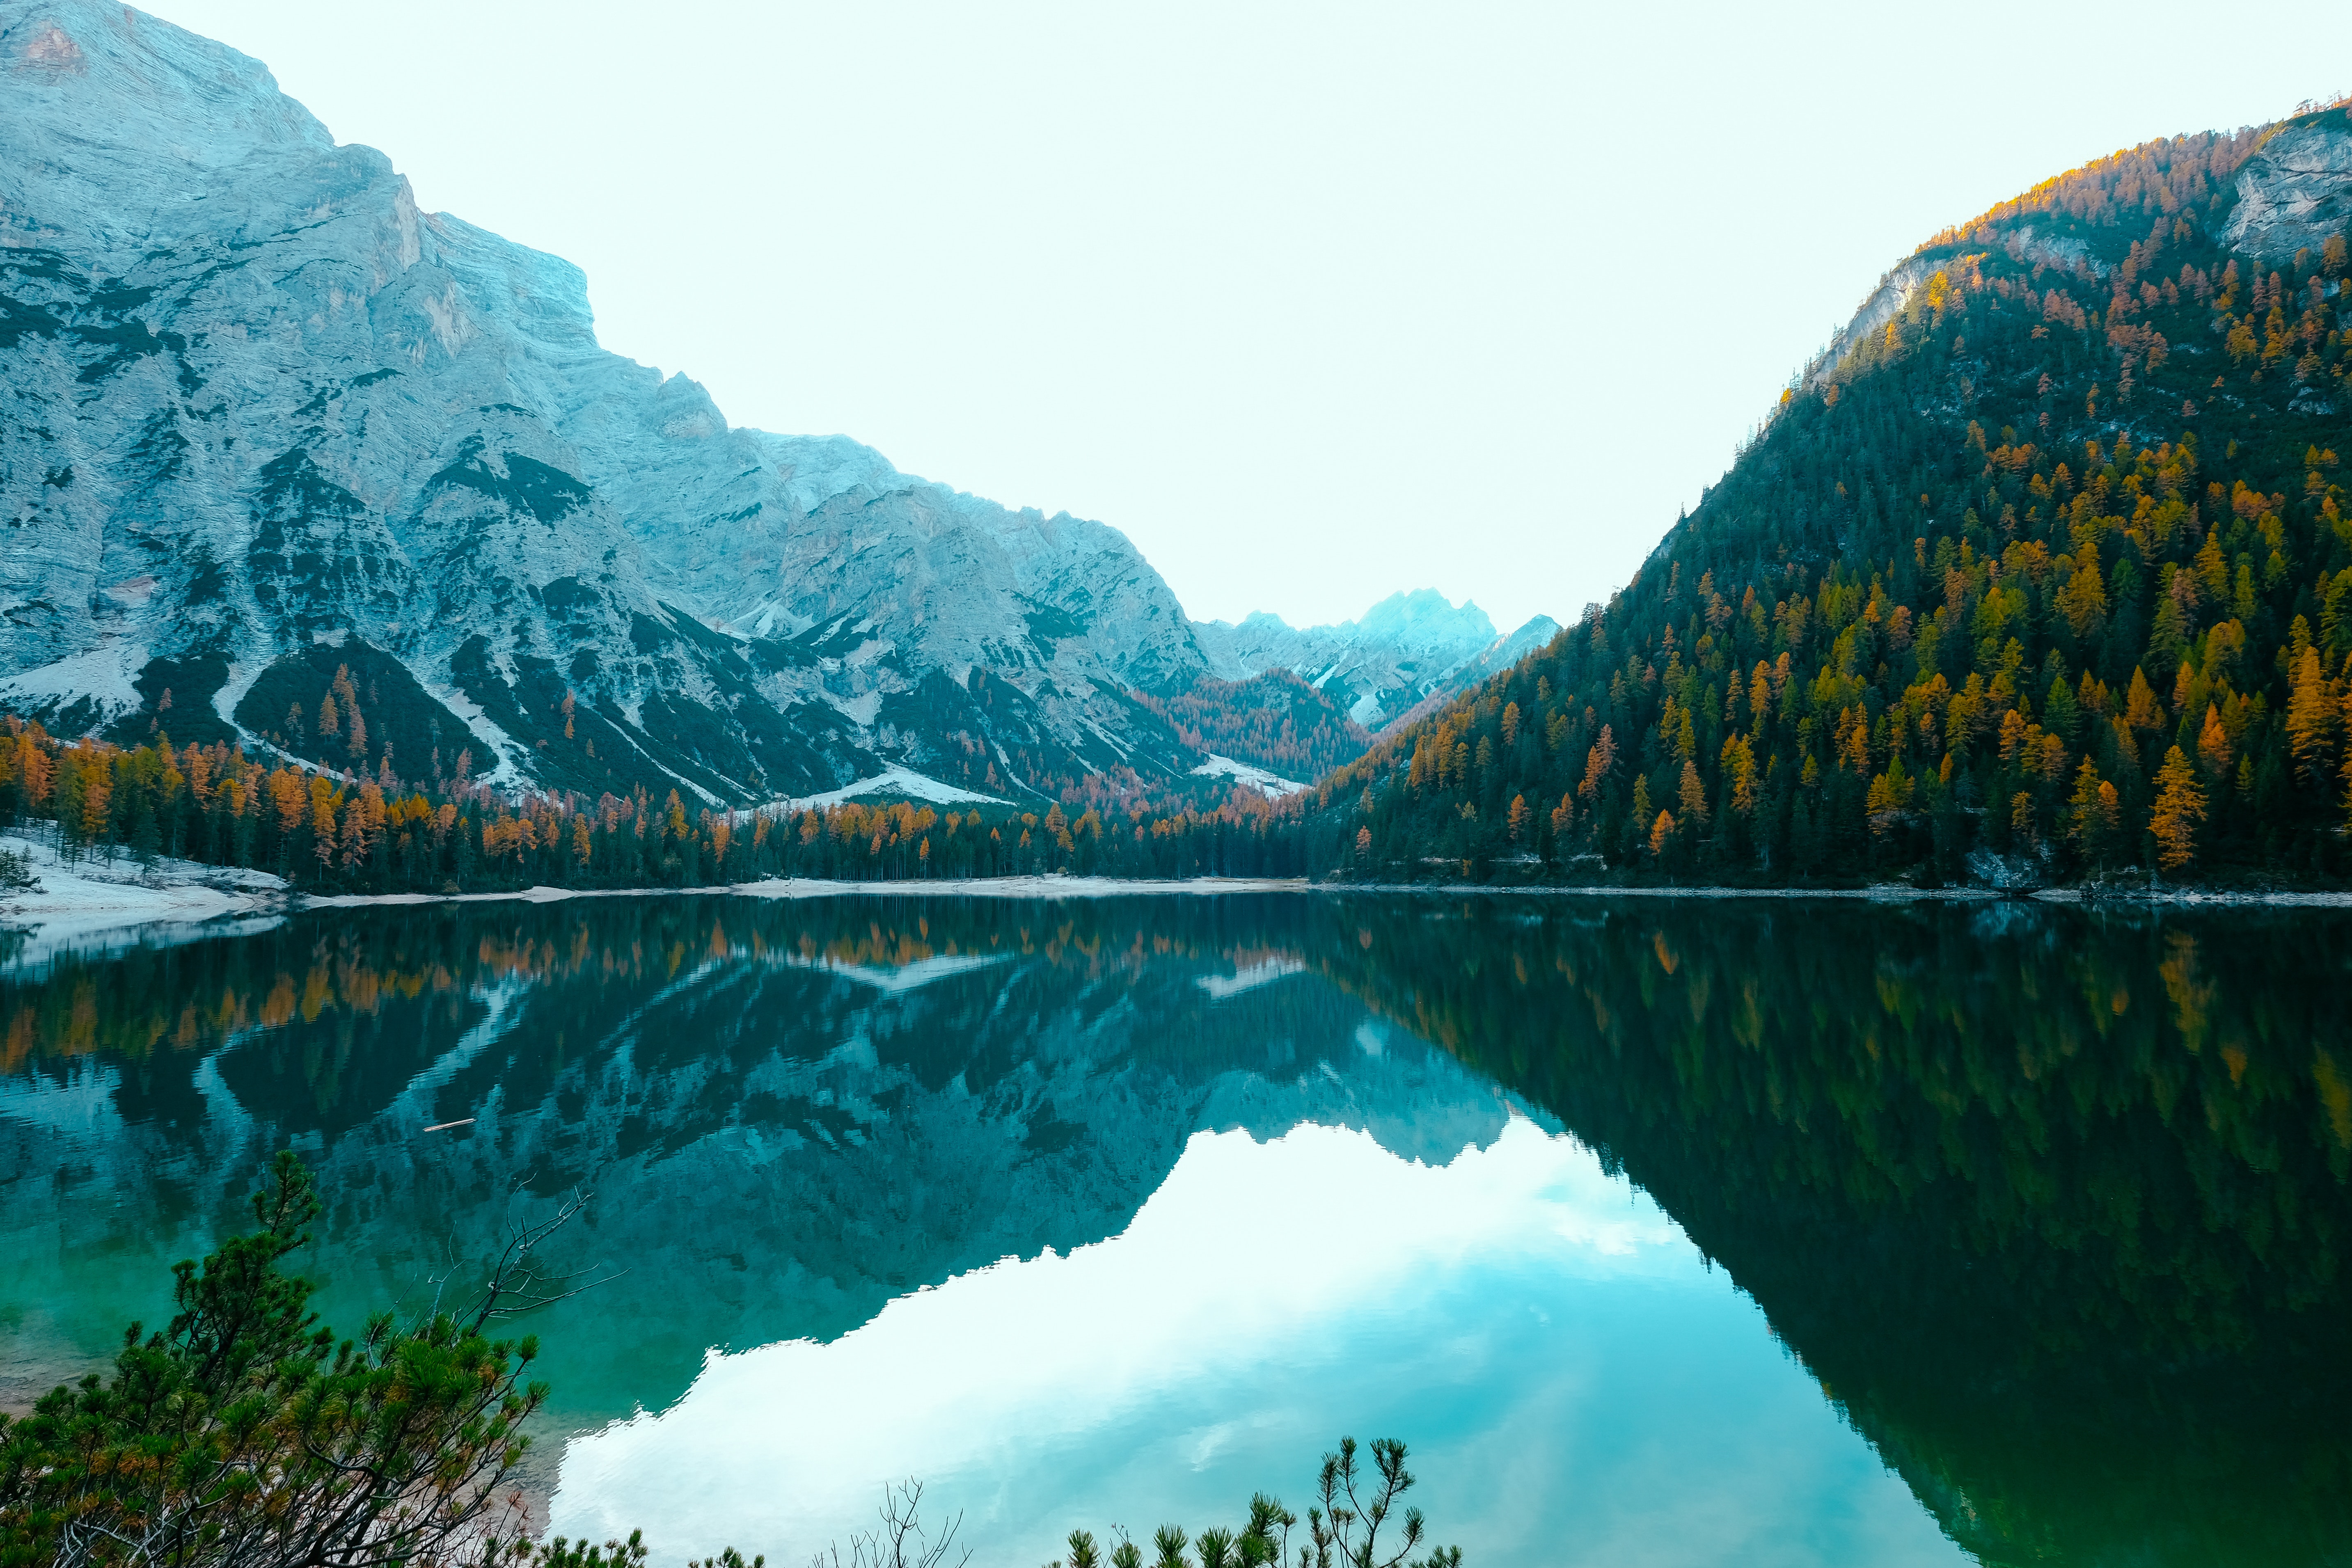
reflection, nature, water, lake, wilderness, mount scenery, water resources, mountain, nature reserve, tarn, glacial lake, sky, mountain range, national park, fjord, bank, reservoir, tree, watercourse, hill station, landscape, crater lake, alps, moraine, river, fell, glacial landform, lake district